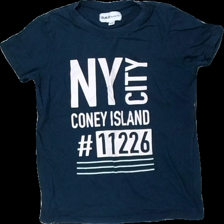
View: front
Type: T-shirt
Category: Children
Brand: Not in the list
Brand text on label: D.M.D
Colors: White, Blue
Material: 100% cotton
Pattern: Other
Cut: Regular
Size: 134
Season: All
Holes: Major
Damage: hål
Damage location: top right
Damage 2 location: bottom right
Damage 3 location: top center
Price range: <50
Recommended usage: Export
Description: blå t-shirt med text fram och hål bak